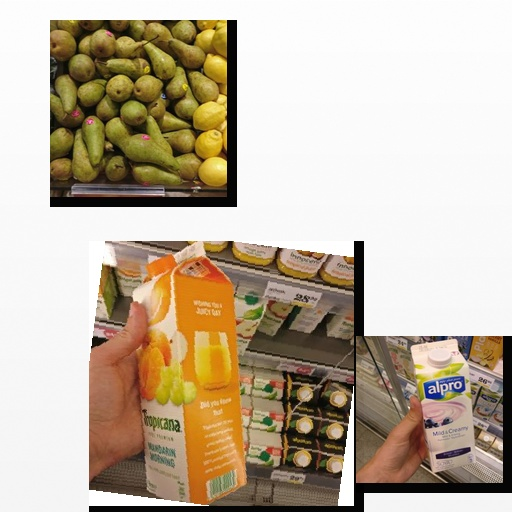
Food items: blueberry_soyghurt, pear, mandarin_juice